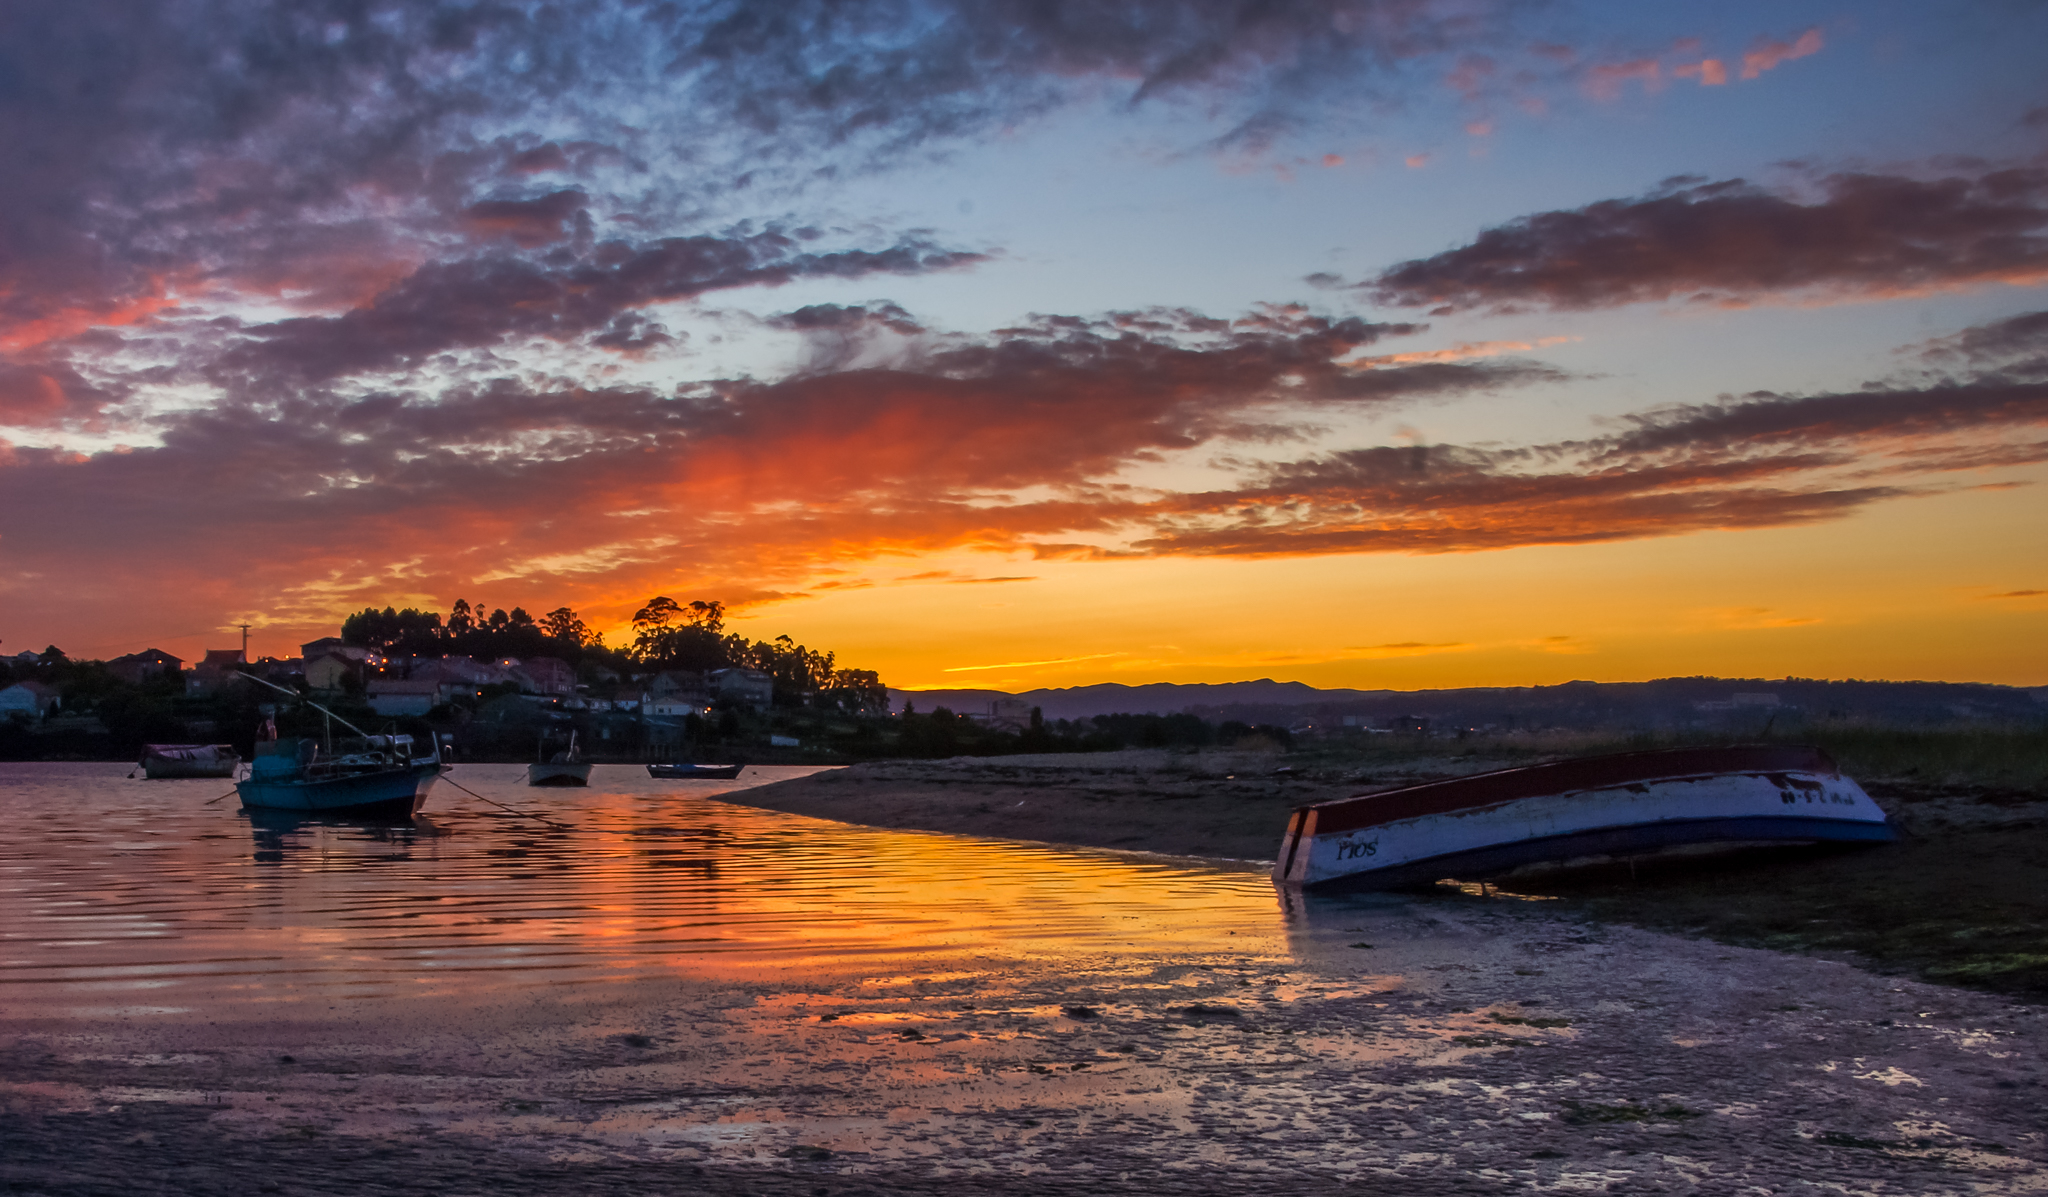
beach, landscape, sea, coast, ocean, horizon, cloud, sky, sunrise, sunset, morning, shore, wave, dawn, dusk, evening, reflection, bay, spain, espaa, galicia, pontevedra, paisajes, amanecer, a77, loch, ggl1, gaby1, xovesphoto, lourido, sonya77, 18250, tamron18250mm, afterglow, wind wave